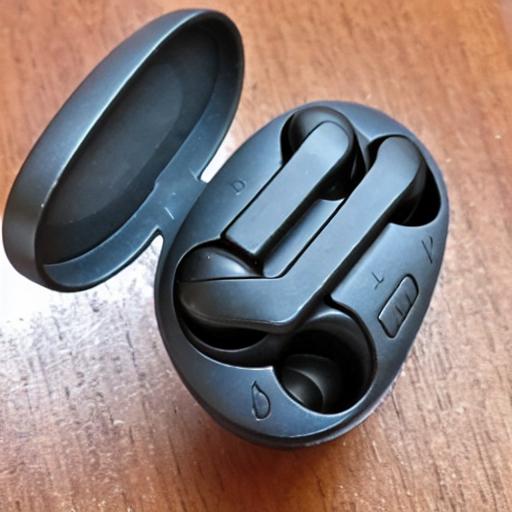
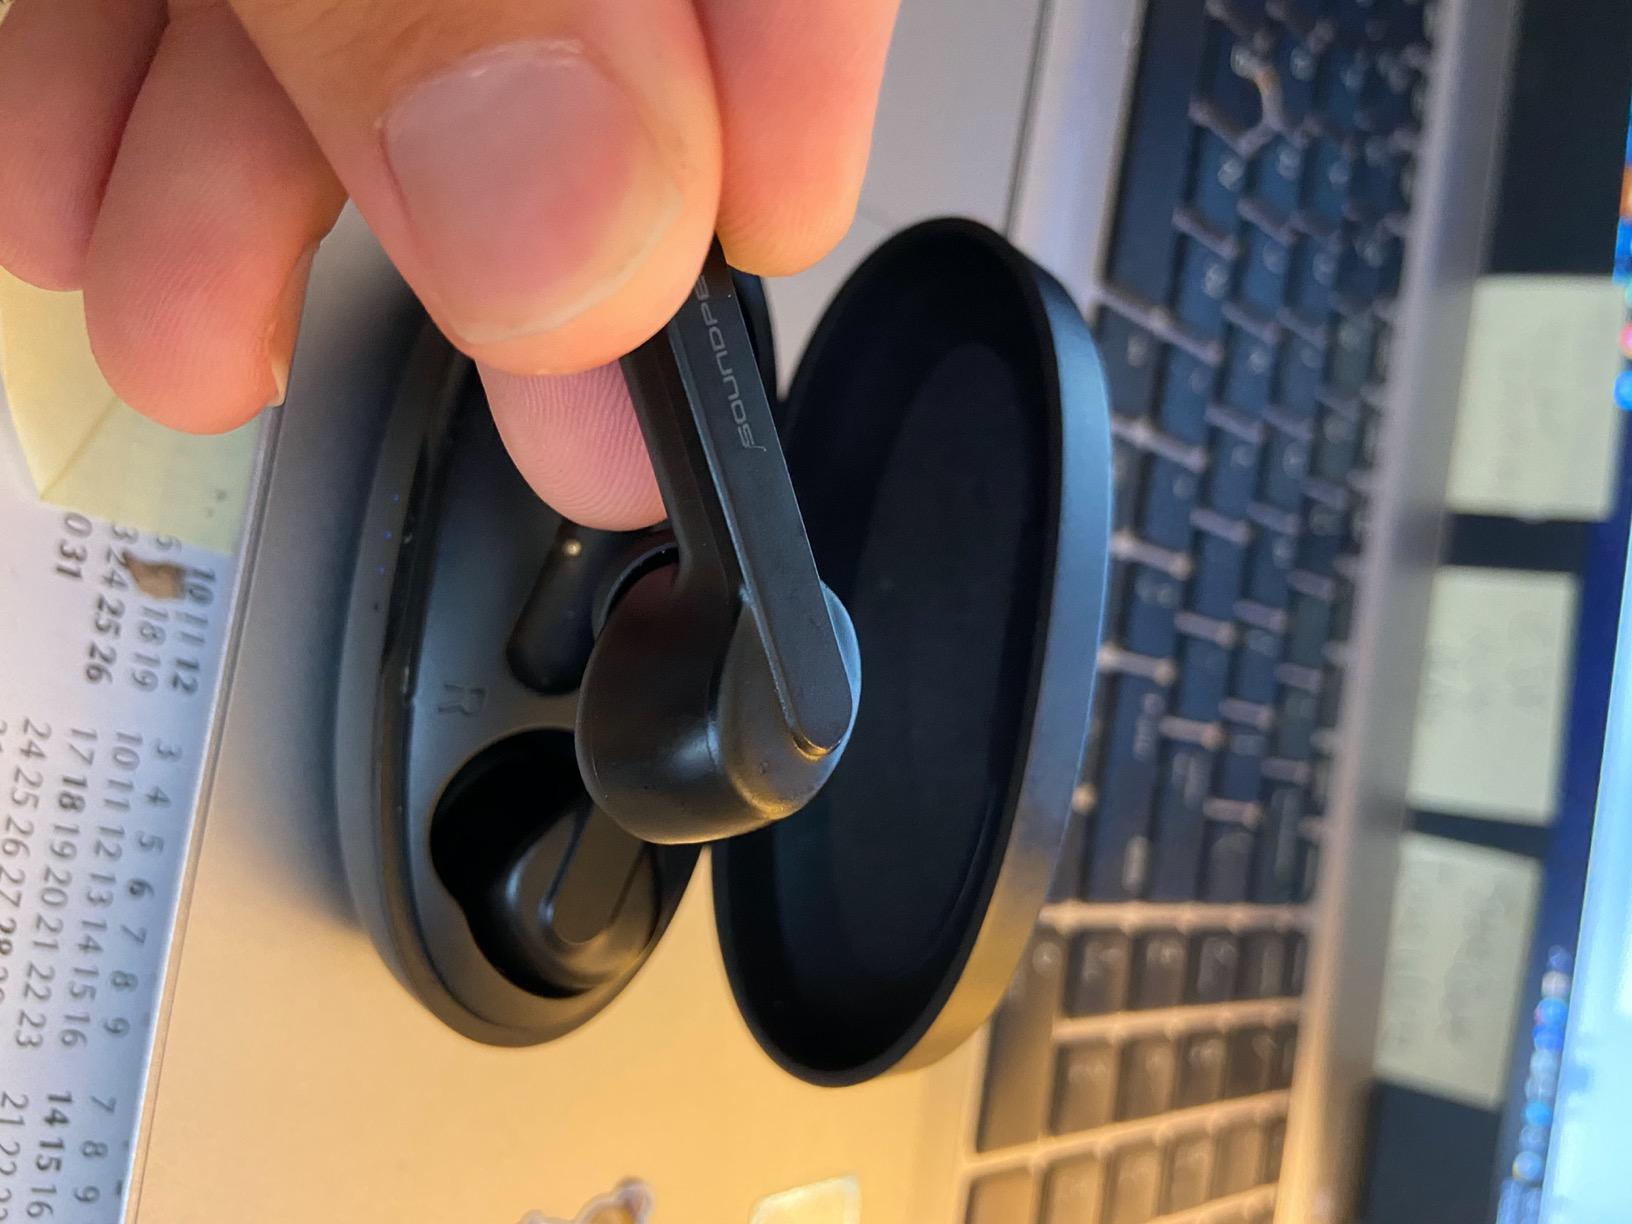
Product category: earbuds
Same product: no